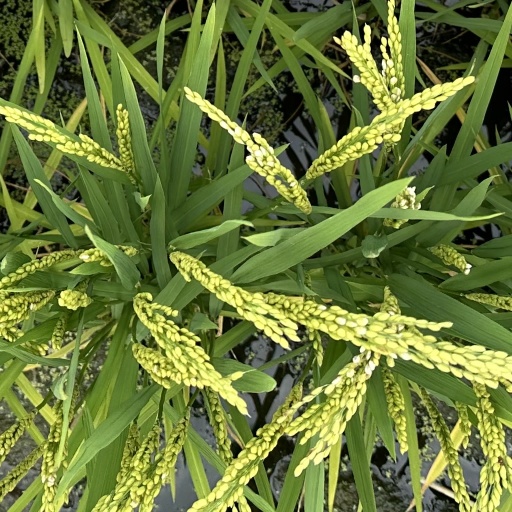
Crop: rice